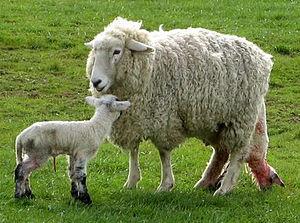
Le mouton, Ovis aries, est un animal domestique, mammifère herbivore ruminant appartenant au genre Ovis de la sous-famille des Caprinés, dans la grande famille des Bovidés. Comme tous les ruminants, les moutons sont des ongulés marchant sur deux doigts. Dans le langage courant, les moutons désignent un ensemble où la femelle est la brebis et le mâle le bélier, tandis que le jeune mâle est un agneau et la jeune femelle une agnelle.